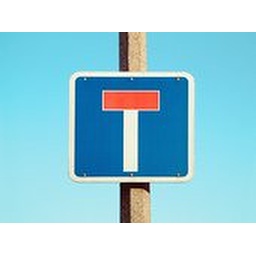
Road sign and clear sky. You'll find it somewhere near holland.